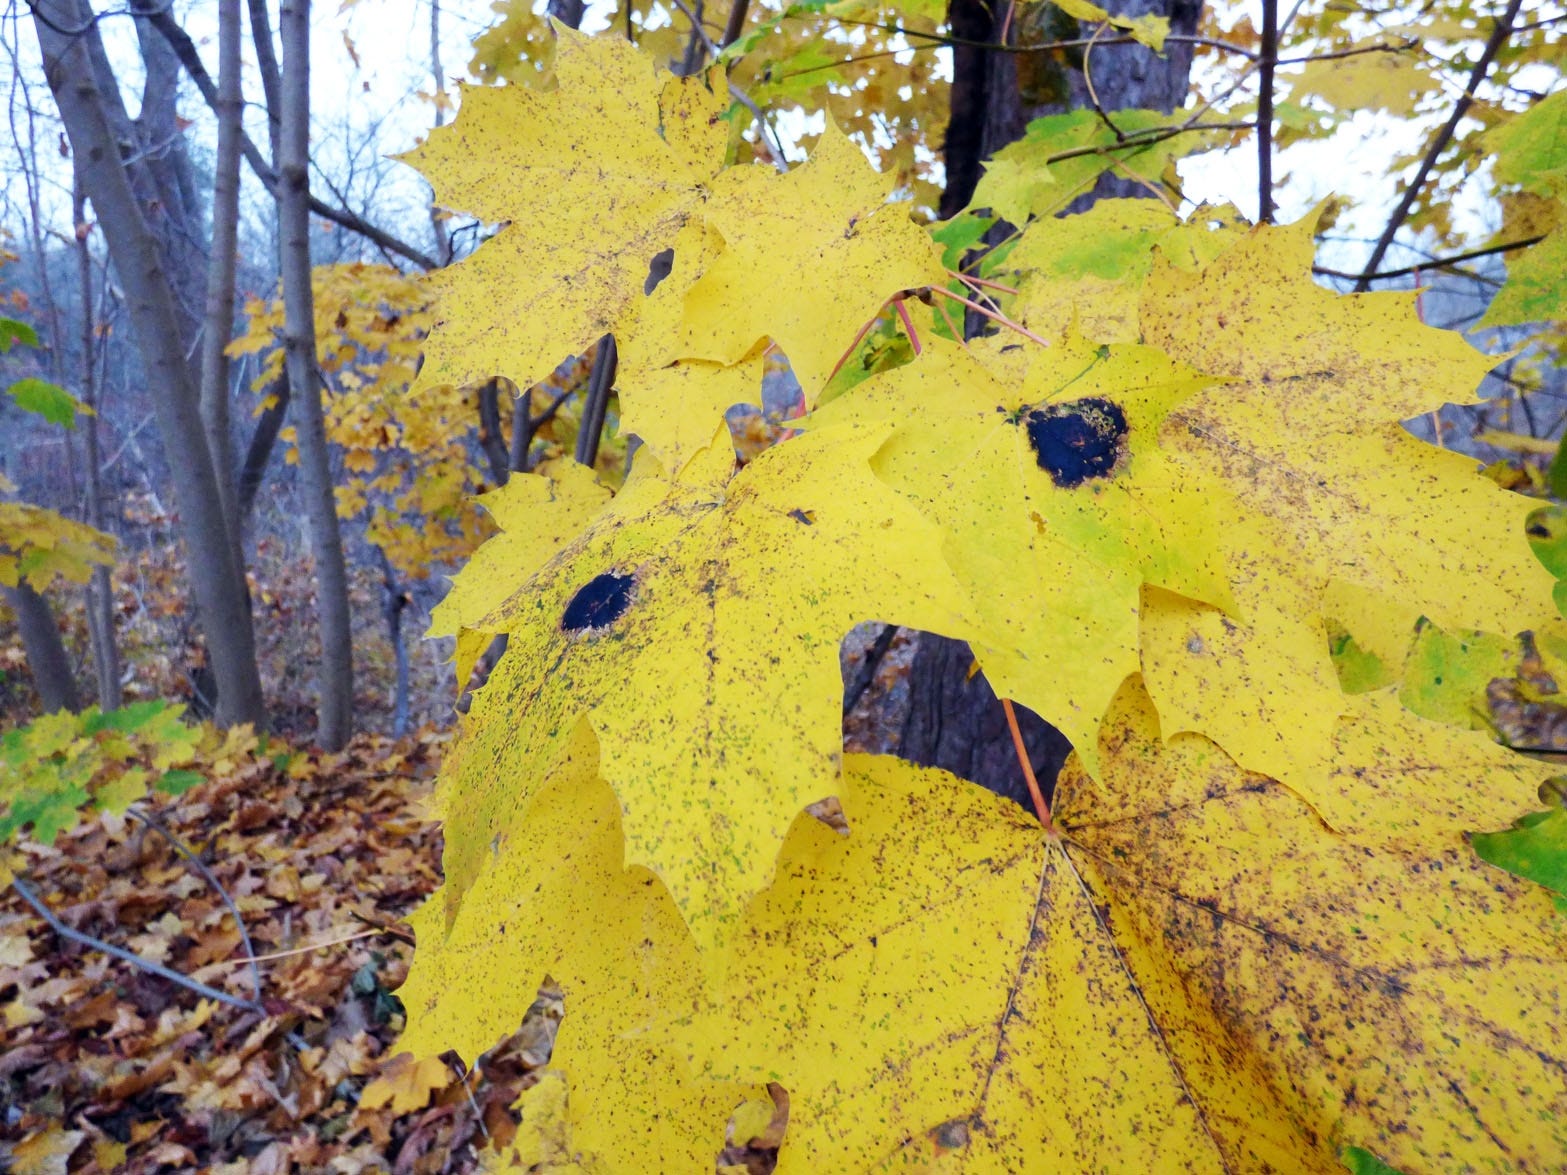
Plant: Maple
Disease: maple tar spot